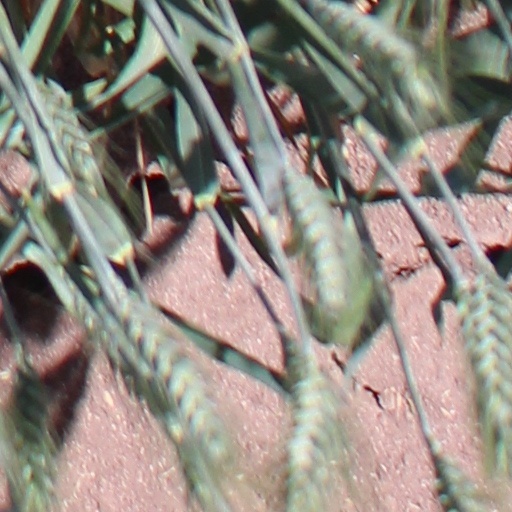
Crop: wheat